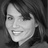
Emotion: happy